Waldemar Kraska

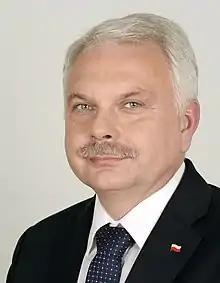
Waldemar Kraska

Waldemar Jerzy Kraska (born 4 September 1963) is a Polish politician. He was elected to the Senate of Poland (10th term) representing the constituency of Siedlce.